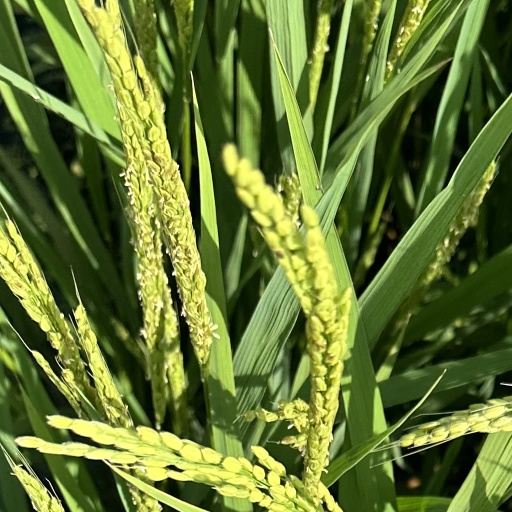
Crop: rice